Delta Force

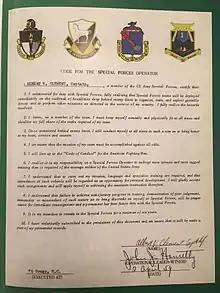
Example of the "Code of the Special Forces Operator", dated 1959. This example pre-dates Delta.

In "Veritas", the Journal of Army Special Operations History, Charles H. Briscoe stated that "SF did not misappropriate the appellation. Unbeknownst to most members of the ARSOF (Army Special Operations Forces) community, that moniker was adopted by Special Forces in the mid to late 1950s." He goes on to state that all qualified enlisted and officers in Special Forces had to "voluntarily subscribe to the provisions of the 'Code of the Special Forces Operator' and pledge themselves to its tenets by witnessed signature."